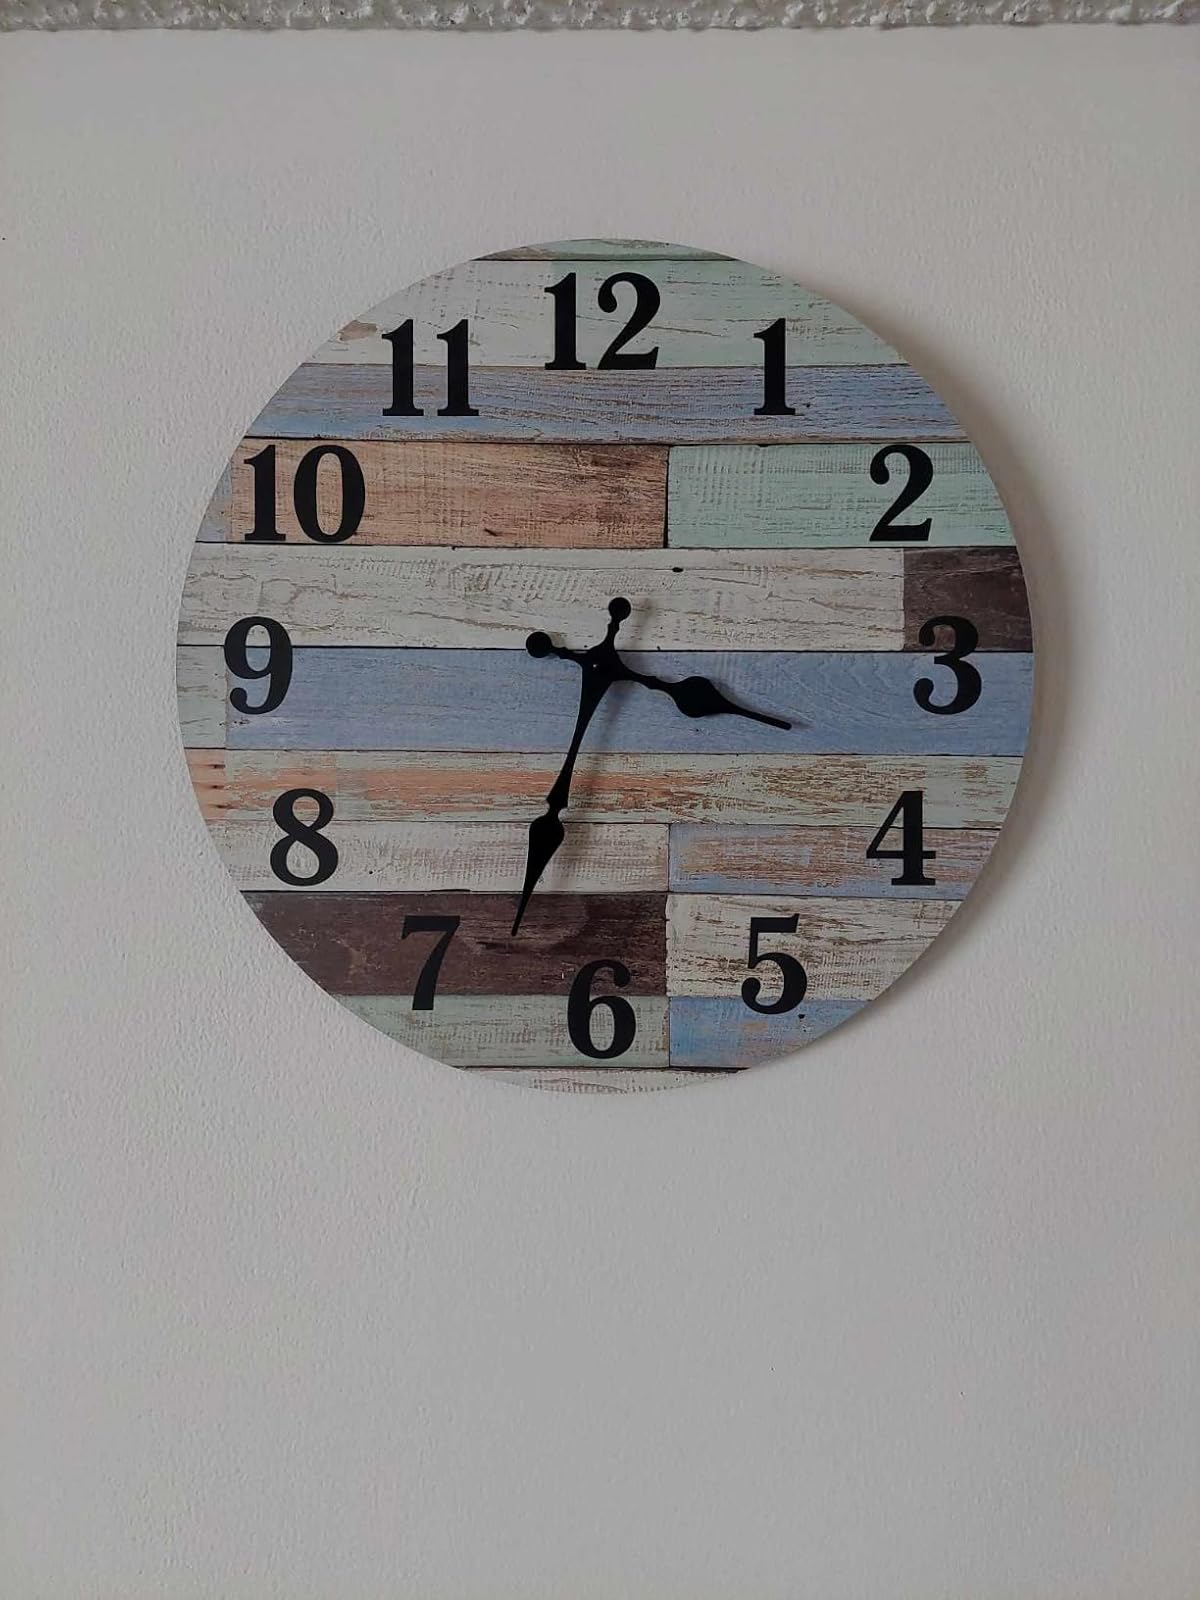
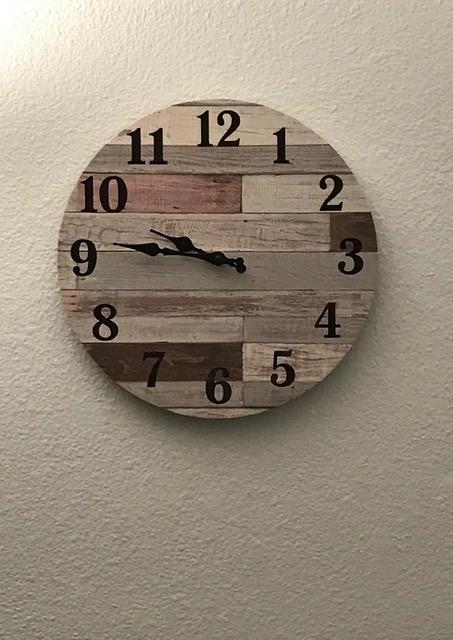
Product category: clock
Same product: yes